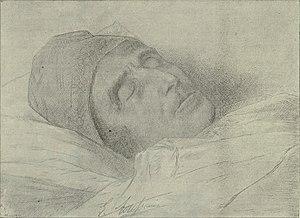
Meyerbeer sur son lit de mort
Giacomo Meyerbeer, de son vrai nom Jakob Liebmann Meyer Beer, est un compositeur allemand de confession juive né à Tasdorf, près de Berlin, le 5 septembre 1791 et mort à Paris le 2 mai 1864.
Émile Rousseaux est un graveur français né à Abbeville en 1831 et mort à Paris en 1874.